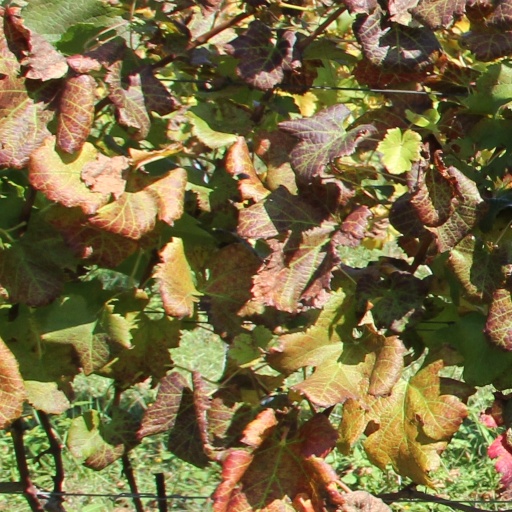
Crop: grape